Katsuradai Station

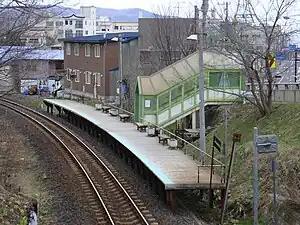
Katsuradai Station platform

is a train station in Abashiri, Hokkaidō, Japan.